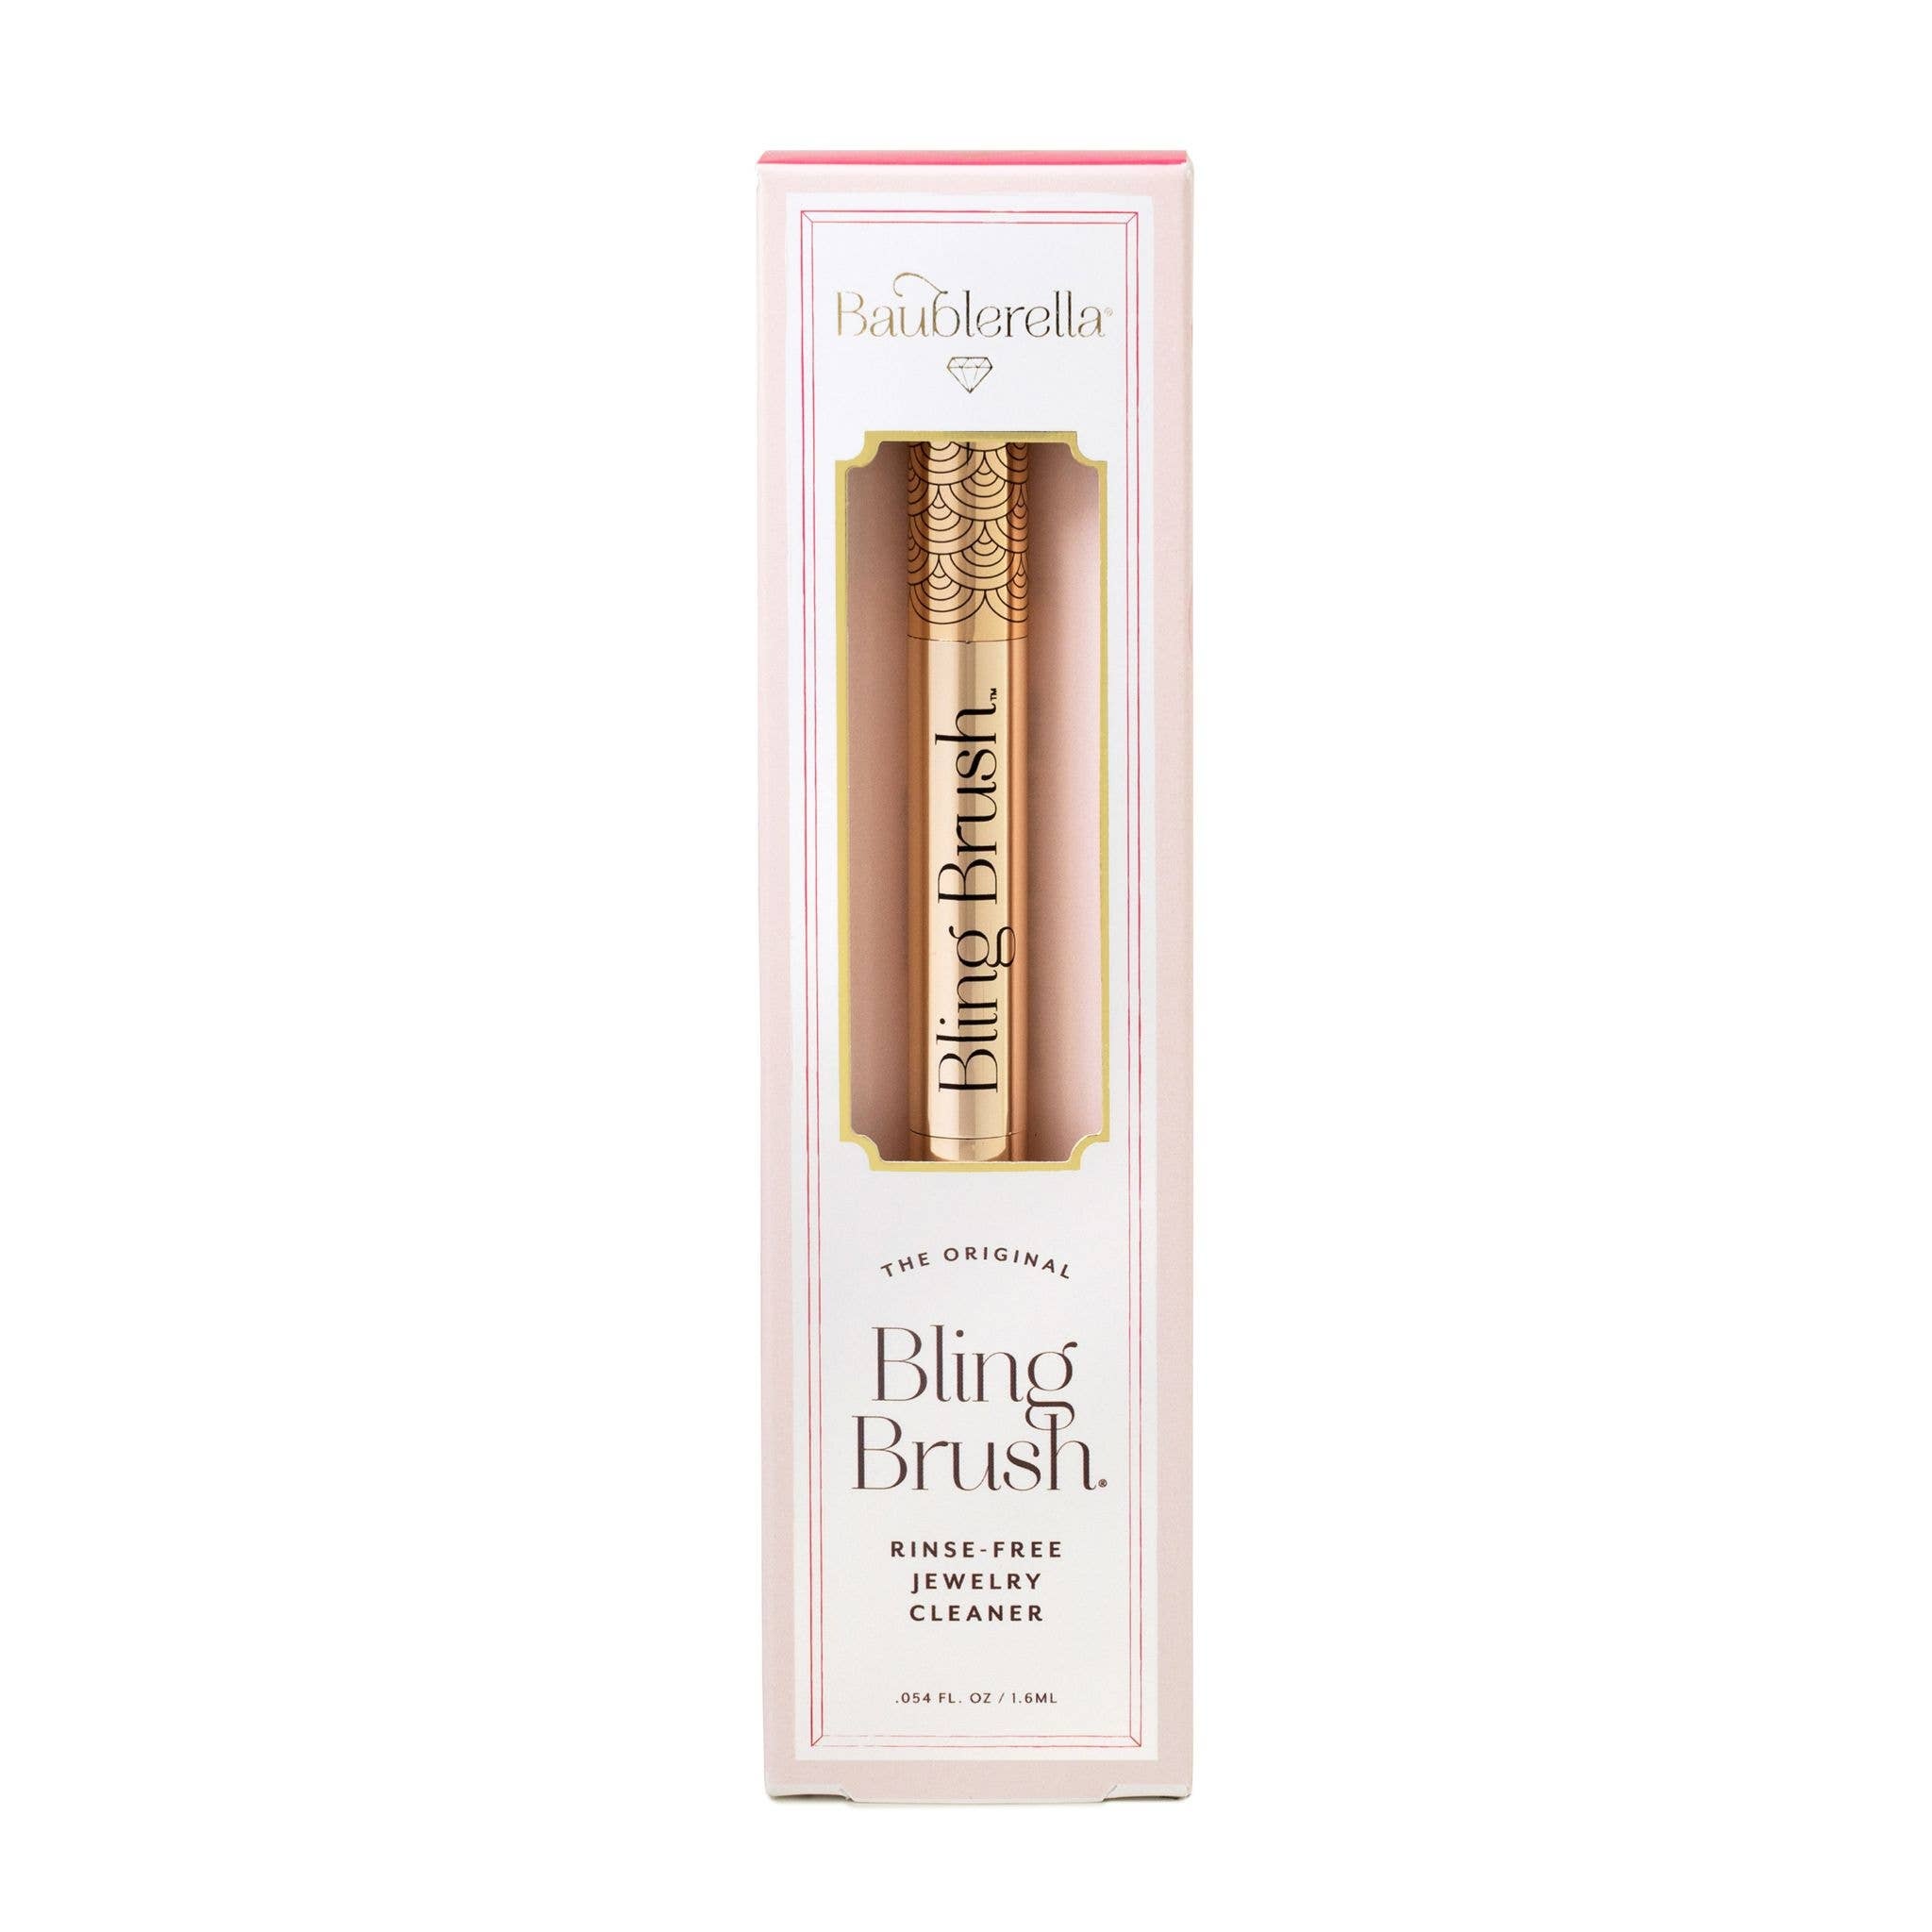
Baublerella - Bling Brush The Original Natural Jewelry Cleaner
Erase beauty buildup from jewelry with the Bling Brush®. No stone is too small to shine, but lotion, hairspray and makeup dull jewelry over time. Our natural jewelry cleaner is safe on all jewelry from fine gemstones to fashion jewelry and the portable brush can be used at home or on-the-go. Simply twist, clean, polish, SPARKLE. Good for up to 100 uses (depending on the size of the jewelry)
Brand: Baublerella
Category: Health & Beauty > Jewelry Cleaning & Care